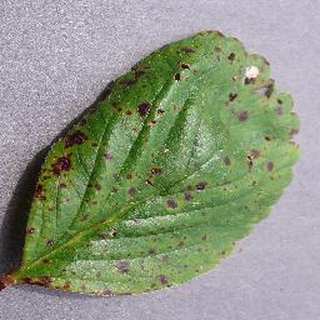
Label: strawberry_leaf_scorch